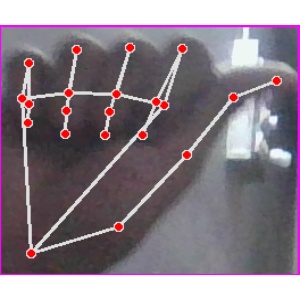
अक्षर: छ